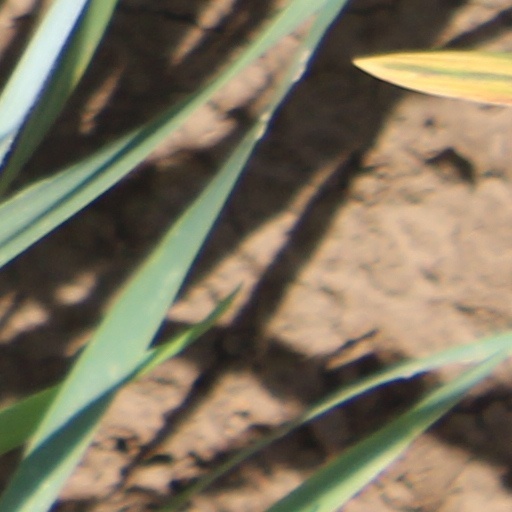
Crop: wheat